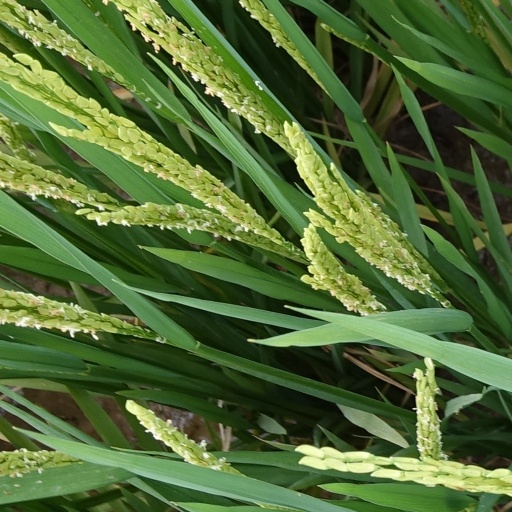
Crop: rice